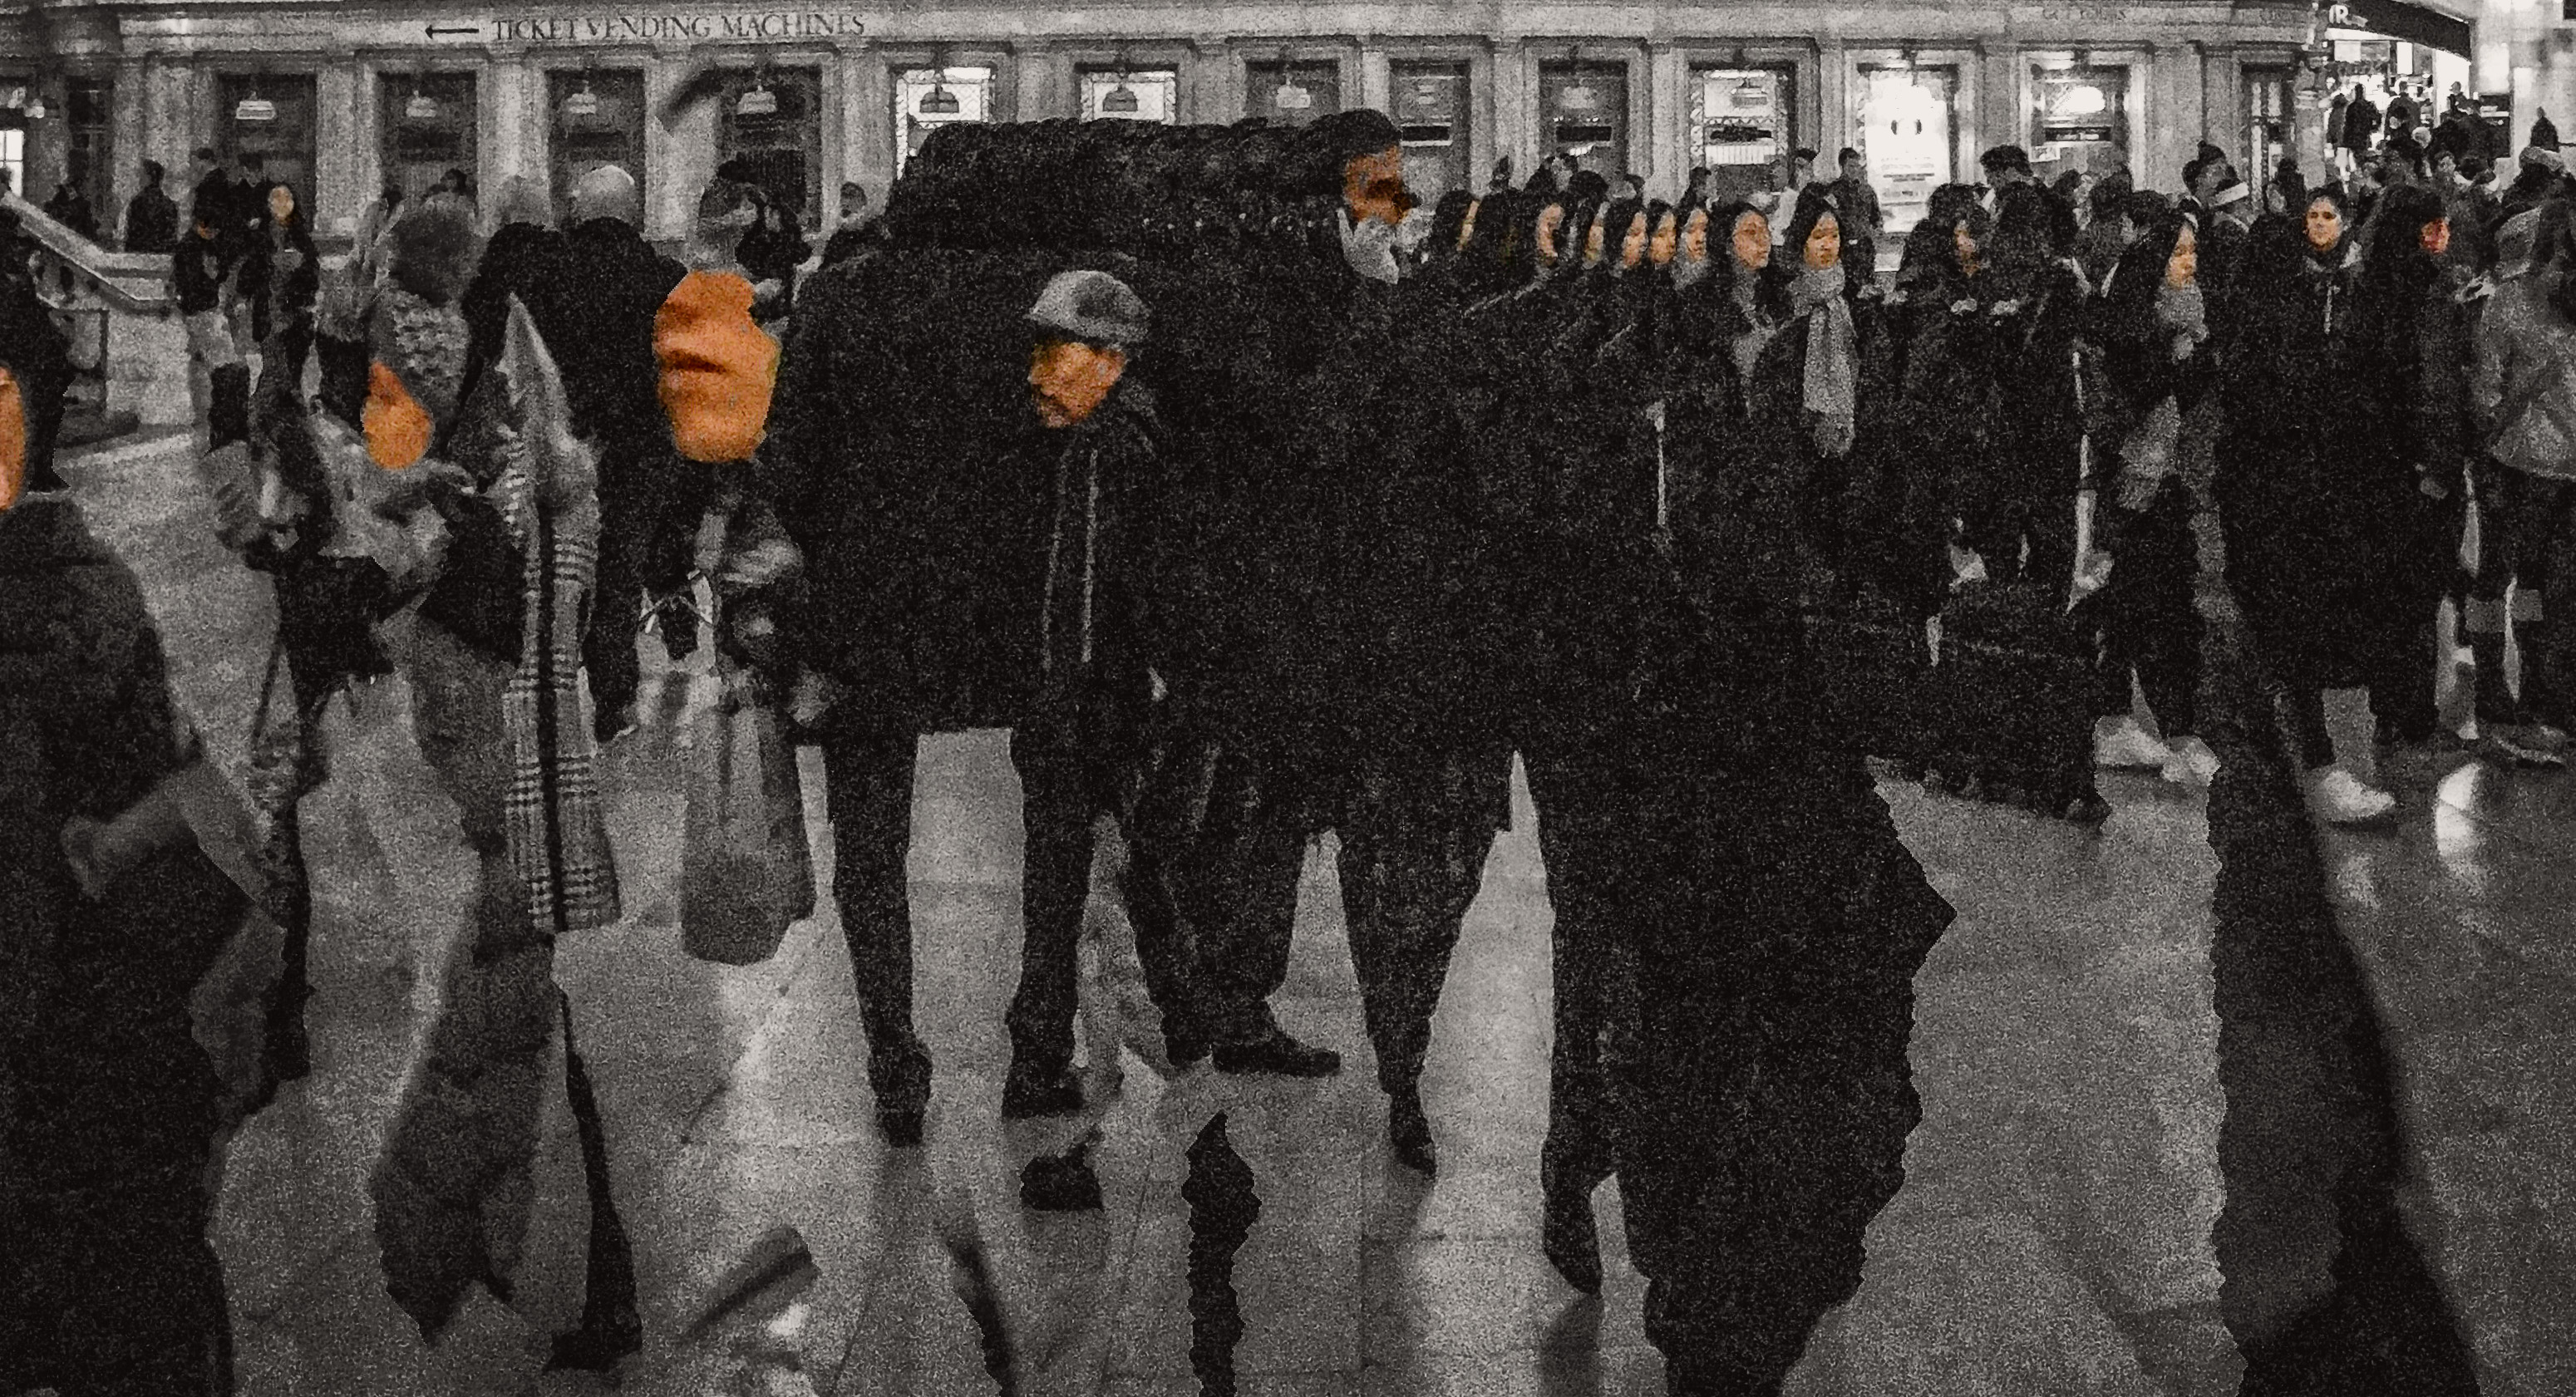
people, newyork, humans, selectivecolour, mood, hss, sliderssunday, grandcentralstation, panoramamalfunction, militia